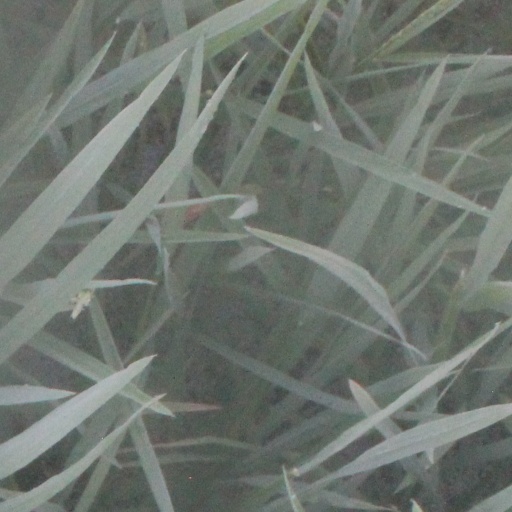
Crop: rice